Black Rock (Great Salt Lake)

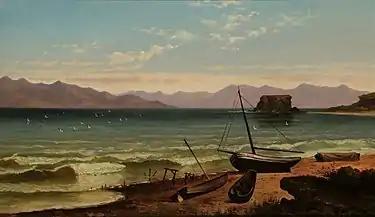
As depicted by Alfred Lambourne

It has been depicted in landscape paintings and lithographs of many artists including Alfred Lambourne, George M. Ottinger, Waldo Midgley, James Taylor Harwood, and Albert Tissandier.